Andrew Ranger

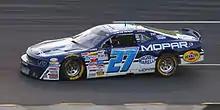
Ranger at Autodrome Chaudière in 2015

In 2014, Ranger left Dave Jacombs's team and joined D. J. Kennington's DJK Racing to drive the No. 27 Dodge. He would remain with the team through 2019. Ranger did not participate in the abbreviated 2020 Pinty's Series season held during the COVID-19 pandemic. He returned to the series in 2021 driving for Rick Ware Racing's new Pinty's Series team. The team also gave him one race in their Xfinity (previously Nationwide) Series No. 17 car, which they field jointly with SS-Green Light Racing. He wanted to compete, but was replaced by J. J. Yeley.